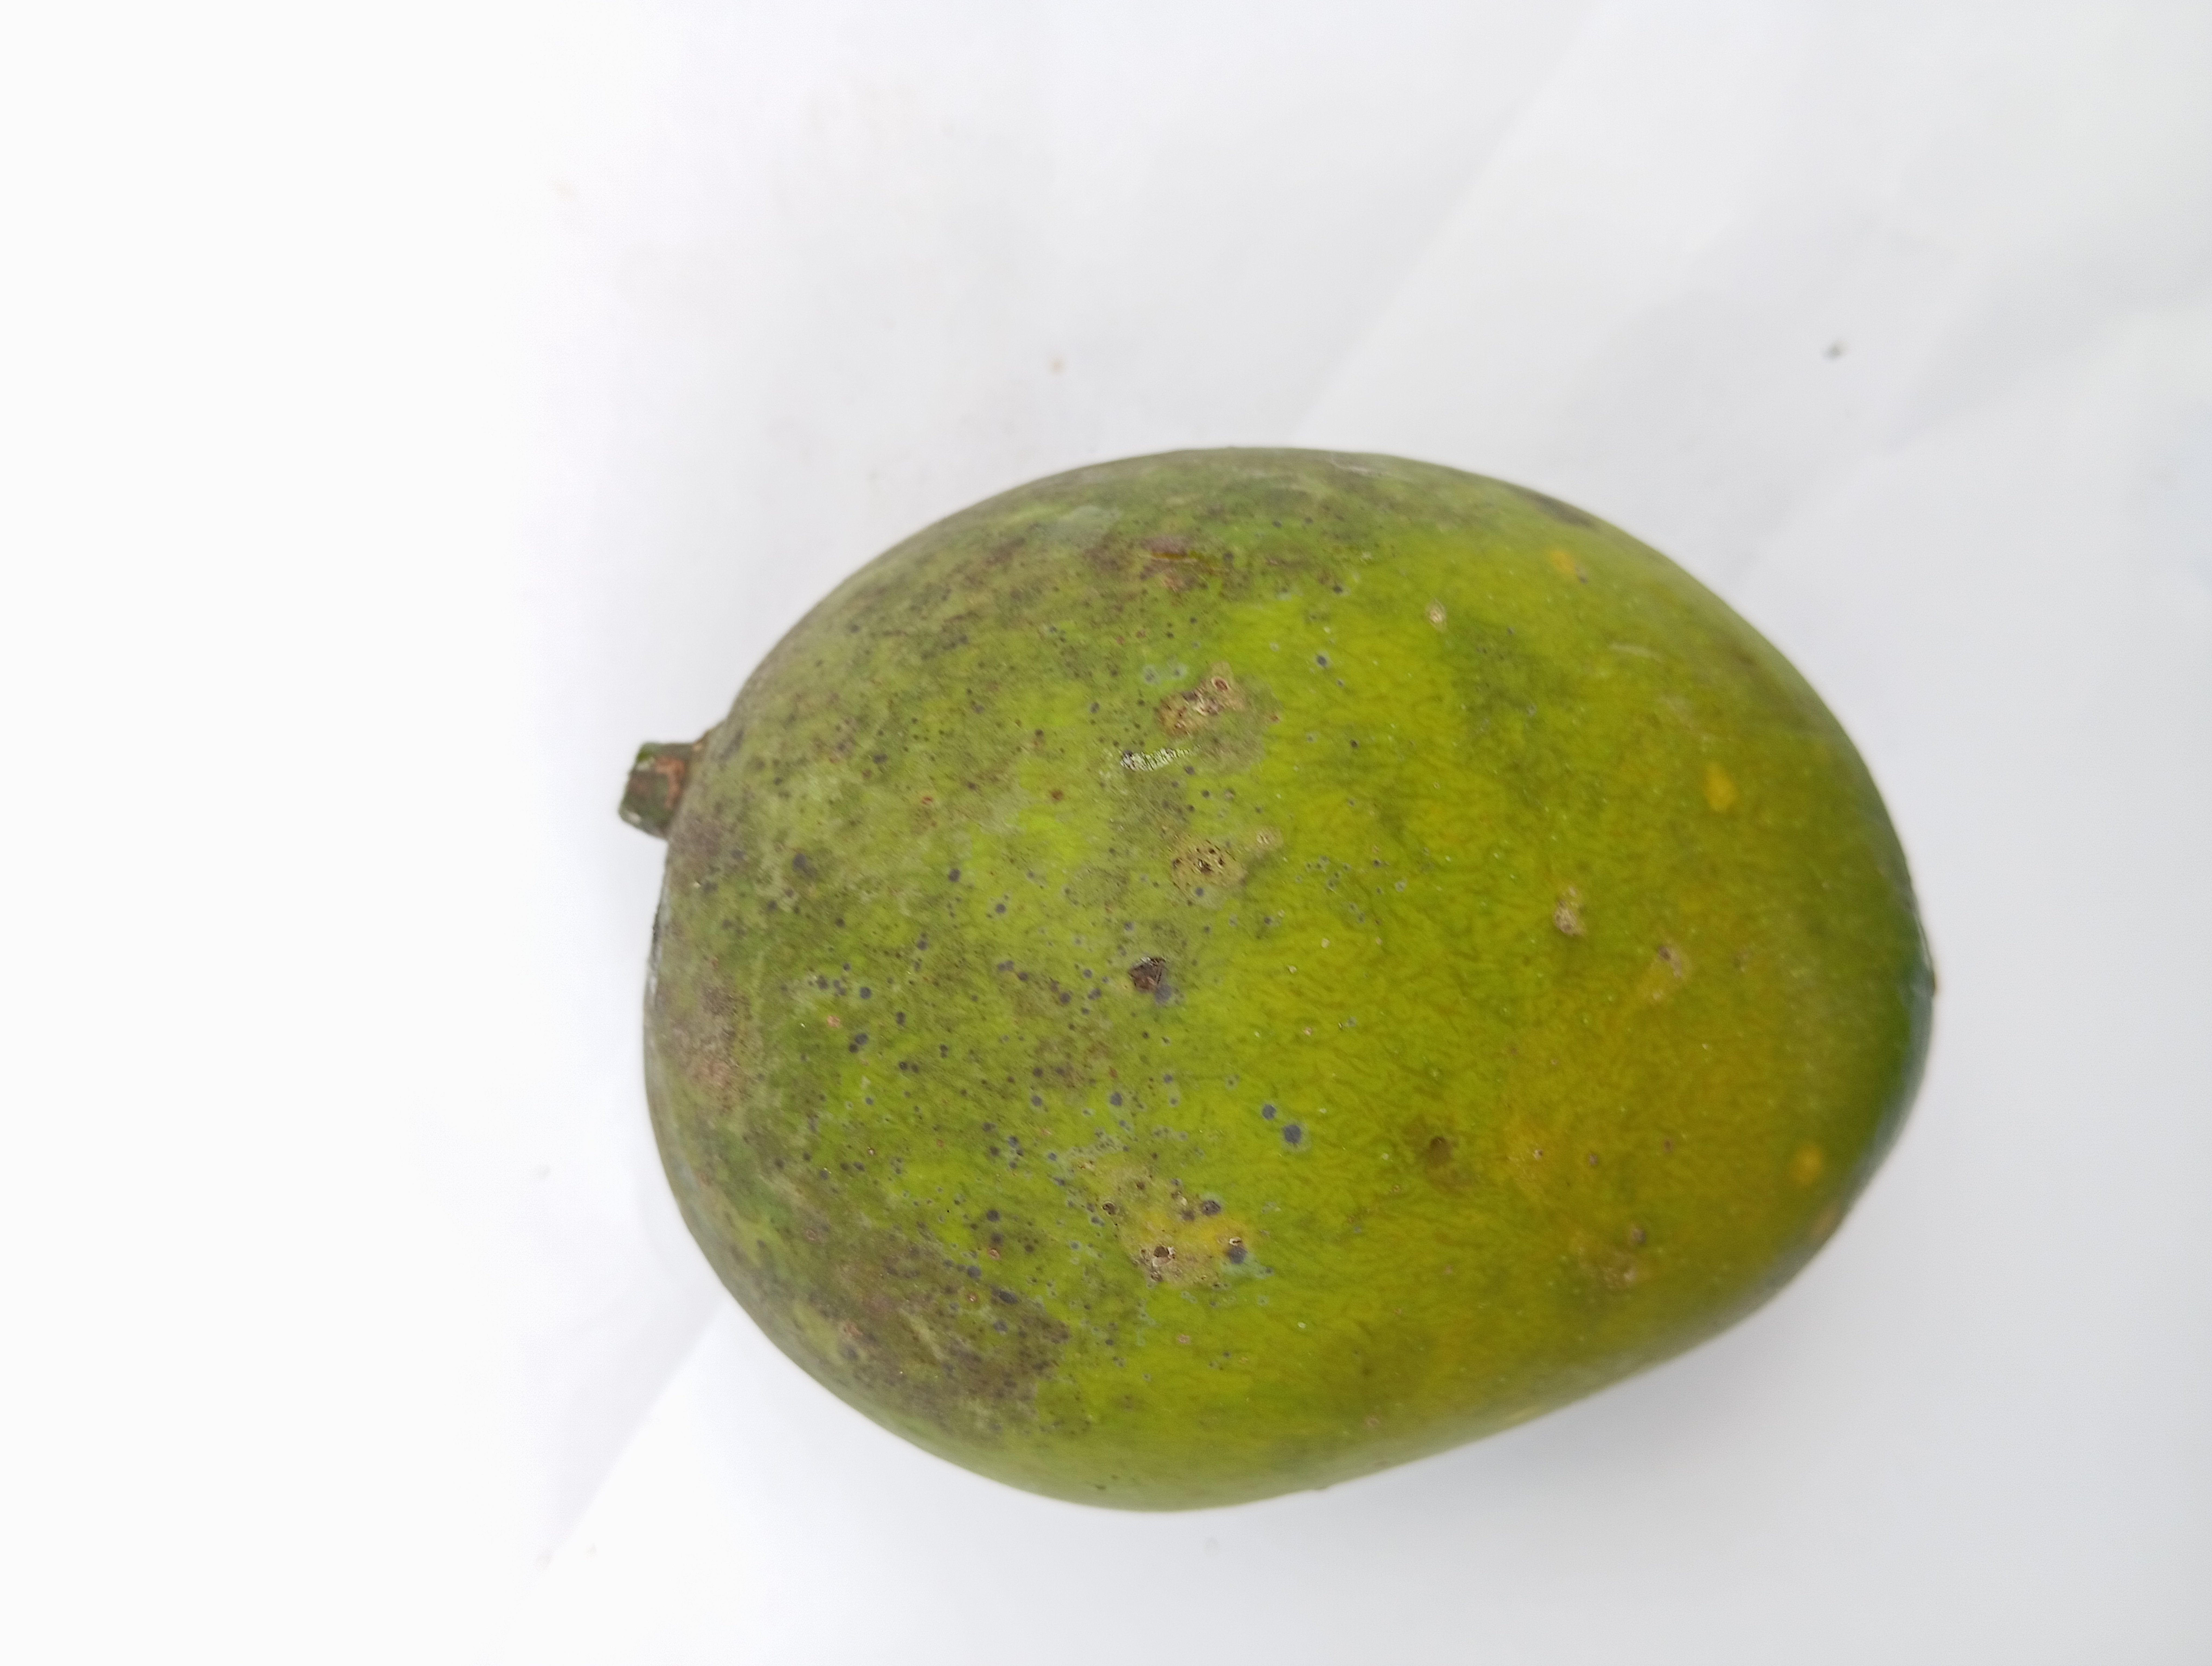
Mango variety: Harivanga